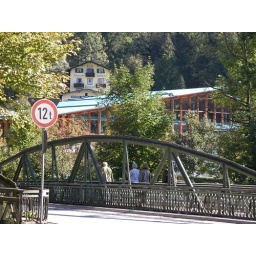
A bridge over the river in Berchtesgaden, Germany